Seymour Halpern

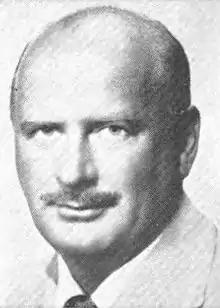
From 1969's "Pocket Congressional Directory of the Ninety-First Congress".

Seymour Halpern (November 19, 1913 – January 10, 1997) was an American politician from New York.